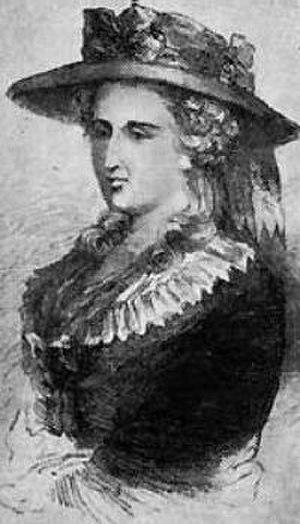
La famille Brontë [ˈbɹɒnteɪ] est une famille littéraire britannique du XIXᵉ siècle, dont la notoriété, qui s'étend à tous ses membres, est essentiellement due aux trois sœurs, poétesses et romancières, Charlotte, Emily et Anne. Elles publient des poèmes, puis des romans, d'abord sous des pseudonymes masculins. Leurs romans attirent immédiatement l'attention, pas toujours bienveillante, pour leur originalité et la passion qu'ils manifestent. Seul Jane Eyre, de Charlotte, connaît aussitôt le succès. Mais Wuthering Heights d'Emily, The Tenant of Wildfell Hall d'Anne et Villette de Charlotte sont admis plus tard parmi les grandes œuvres de la littérature.
Ann Radcliffe /æn ˈrædklɪf/, née Ward /wɔːd/ le 9 juillet 1764 à Holborn, à Londres où elle est décédée le 7 février 1823, est une romancière britannique, pionnière du roman gothique.
L'Abbaye de Northanger est un roman de Jane Austen, publié posthumément en décembre 1817, mais rédigé dès 1798-1799 et alors intitulé Susan. L'œuvre raille la vie mondaine de Bath, que Jane Austen avait connue lors d'un séjour en 1797, et parodie les romans gothiques fort appréciés à l'époque : son héroïne, la toute jeune Catherine Morland, qui ne rêve que de sombres aventures se déroulant dans de vieux châteaux ou des abbayes gothiques, croit qu'elle pourra en vivre une lorsqu'elle est invitée à séjourner à l'abbaye de Northanger. Une idylle s'y développe entre elle et Henry Tilney, le fils cadet du propriétaire des lieux.
Jane Austen [ˈd͡ʒeɪn ˈɒstɪn], née le 16 décembre 1775 à Steventon, dans le Hampshire en Angleterre, et morte le 18 juillet 1817 à Winchester, dans le même comté, est une femme de lettres anglaise.